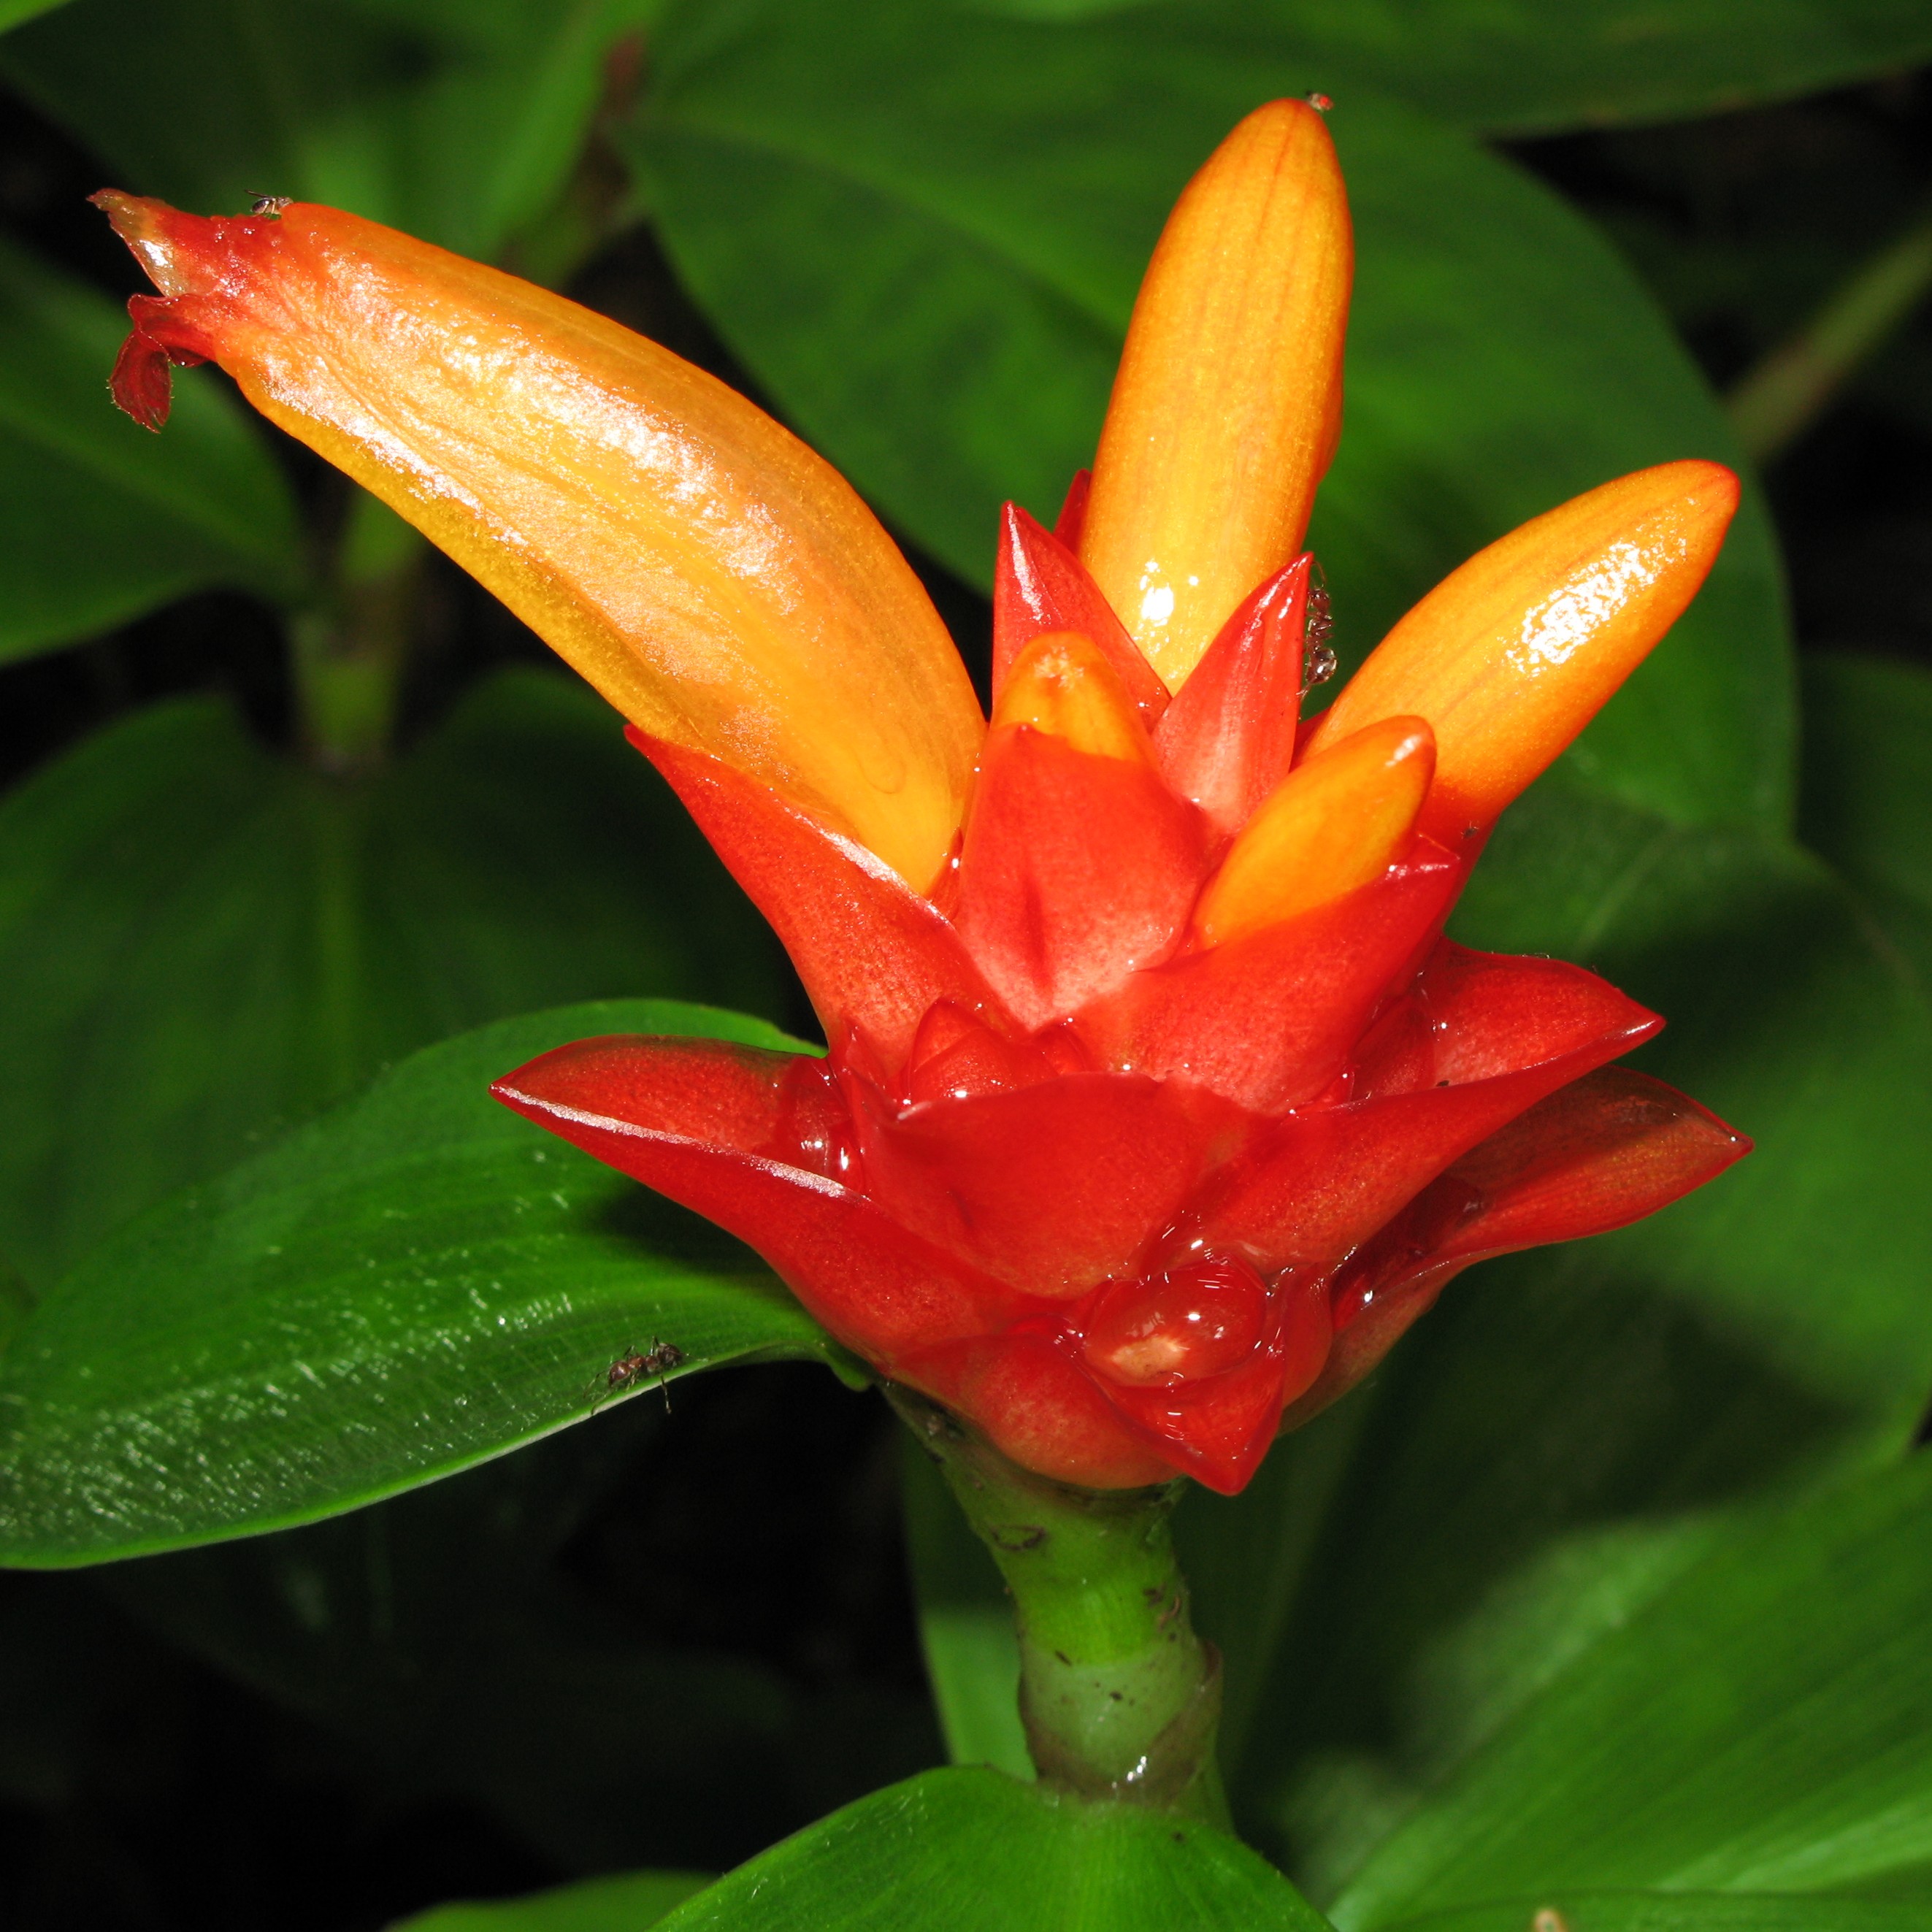
plant, leaf, flower, petal, orange, high, botany, flora, cool image, hires, lily, flowerpicturesnolimits, hi, res, powershotg7, canong7, macro photography, flowering plant, plant stem, land plant, canna family